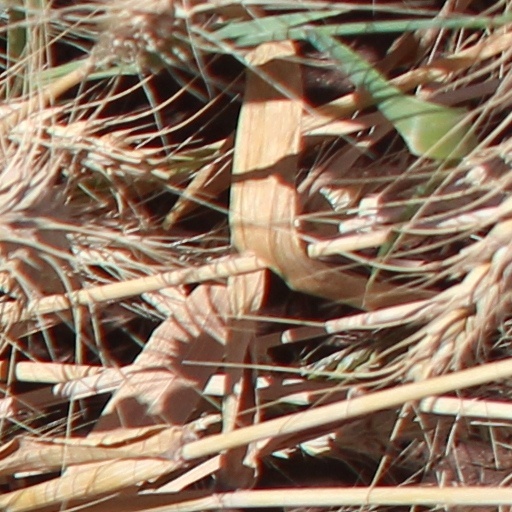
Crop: wheat